Carmen Electra

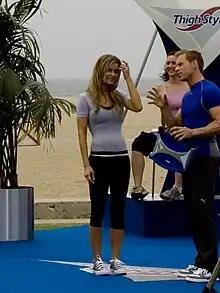
Electra doing an infomercial for the "Thigh Styler"

In 1999, she appeared in the Bloodhound Gang's music video of "The Inevitable Return of the Great White Dope". That same year she appeared in the film "The Mating Habits of the Earthbound Human".